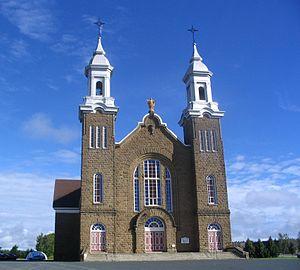
L'église catholique de Paquetville, au Nouveau-Brunswick (Canada).
On appelle architecture acadienne, parfois architecture cadienne, un style d'architecture traditionnelle utilisé par les Acadiens et les Cadiens, surtout en Acadie et, par extension, l'architecture en général faite en Acadie.
Paquetville est un village du comté de Gloucester au nord-est du Nouveau-Brunswick.